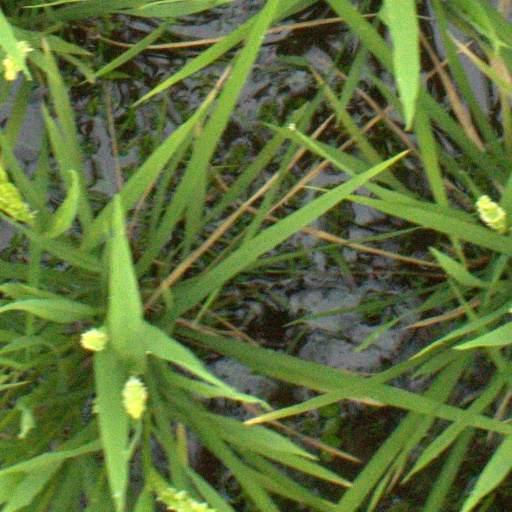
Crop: rice